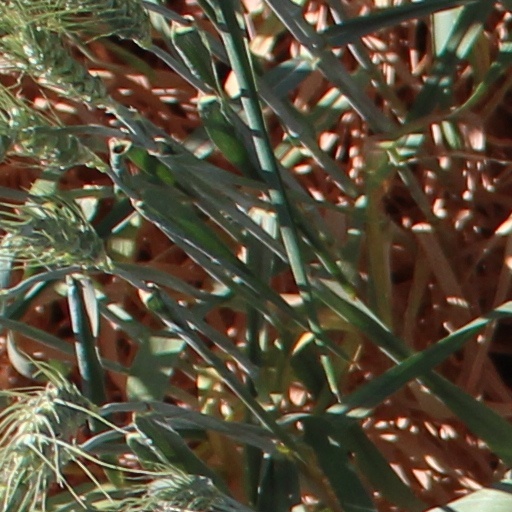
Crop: wheat